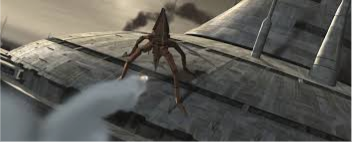
Portrait style: Cartoon Portrait